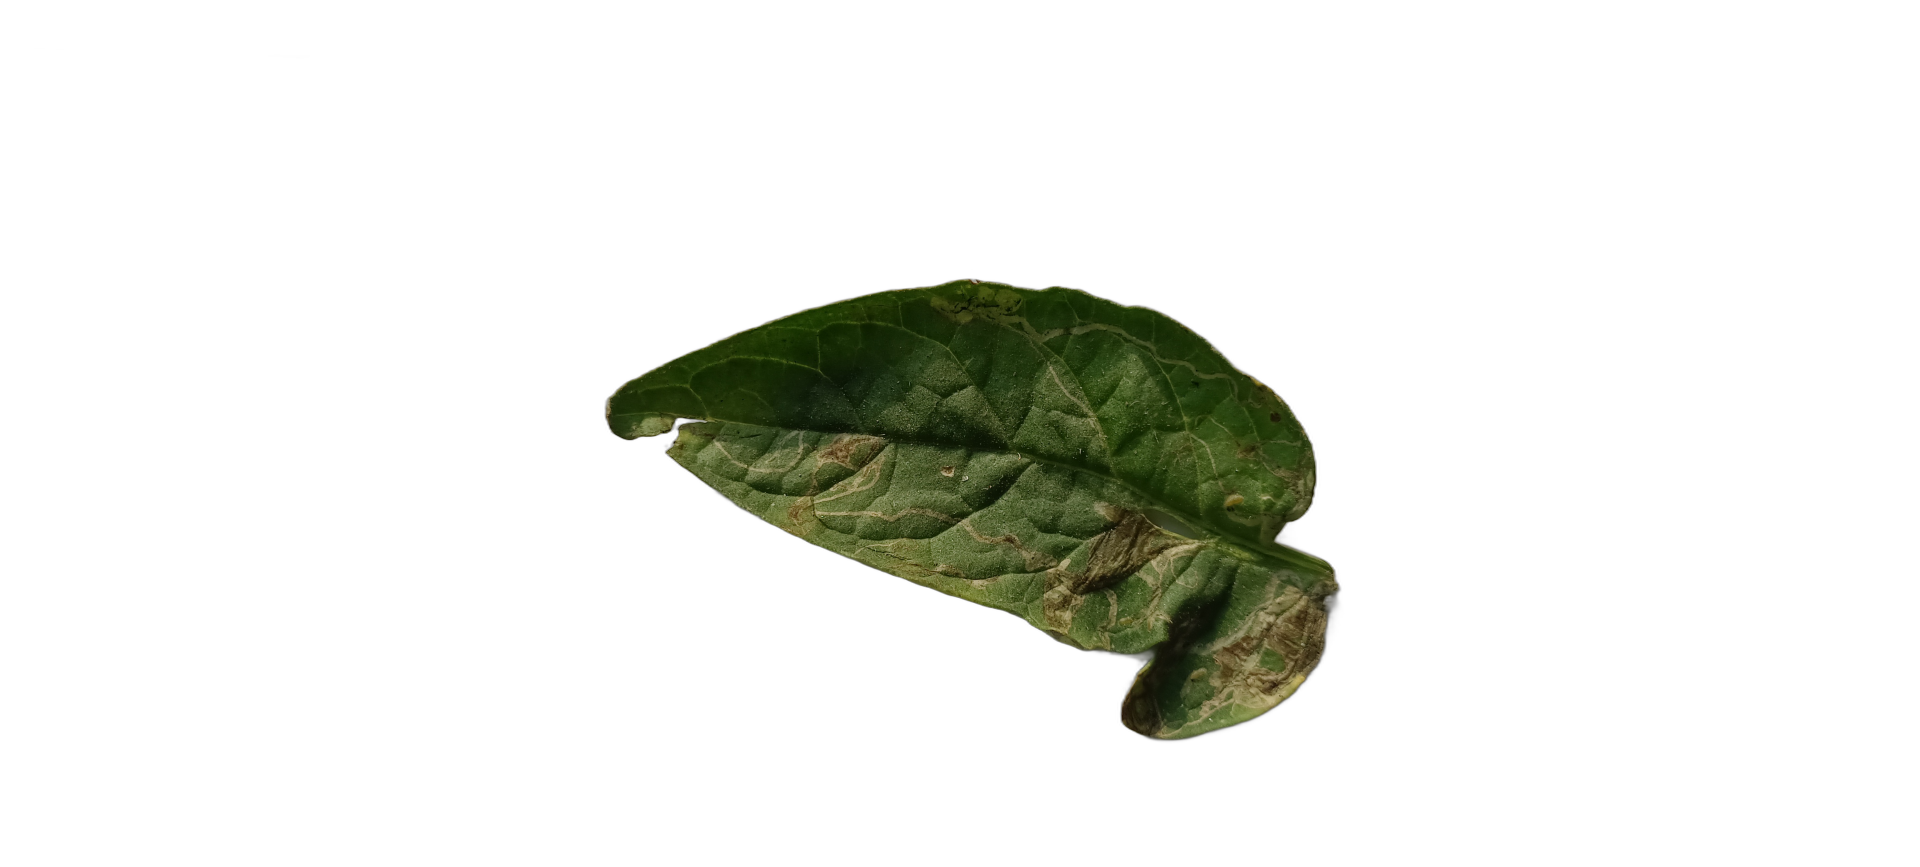
Crop: Tomato
Label: Spot